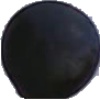
Label: blue_grape